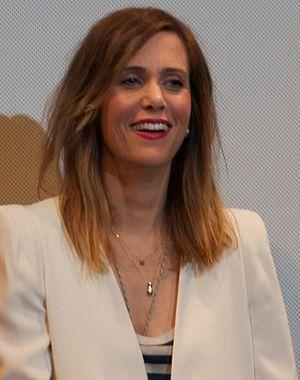
Kristen Wiig est une actrice, humoriste, productrice, et scénariste américaine née le 22 août 1973 à Canandaigua.